Bruno of Cologne

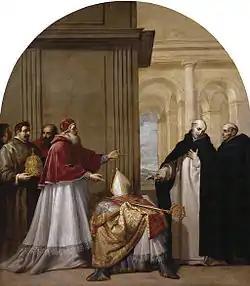
"Saint Bruno refuses the archbishopric of Reggio di Calabria", by Vincenzo Carducci, Chartreuse of el Paular.

On the verge of being made bishop himself, Bruno instead followed a vow he had made to renounce secular concerns and withdrew, along with two of his friends, Raoul and Fulcius, also canons of Reims.